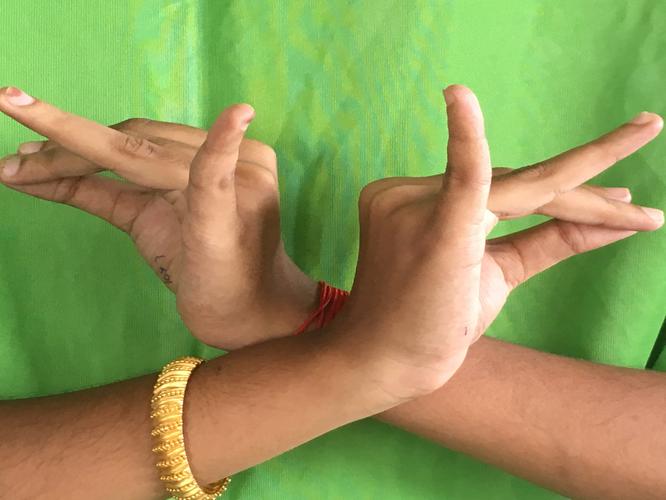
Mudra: Katakavardhana
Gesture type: double_hand